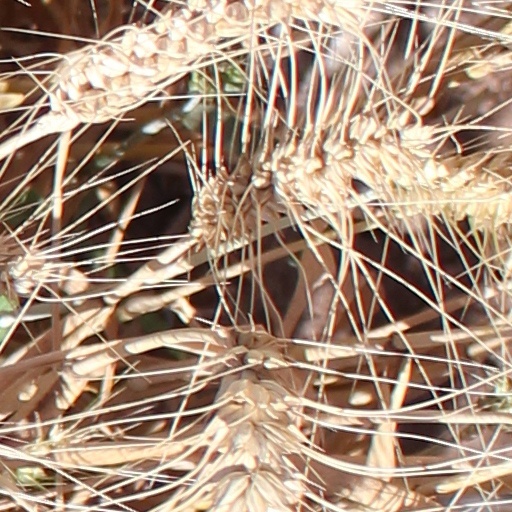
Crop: wheat